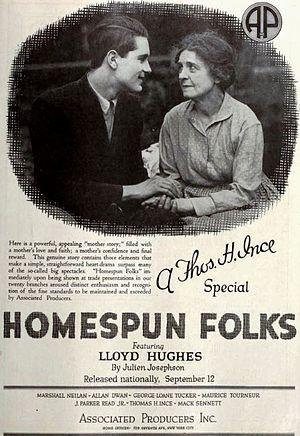
Lydia Knott, née le 1ᵉʳ octobre 1866 à Tyner et morte le 30 mars 1955 à Los Angeles, est une actrice américaine.